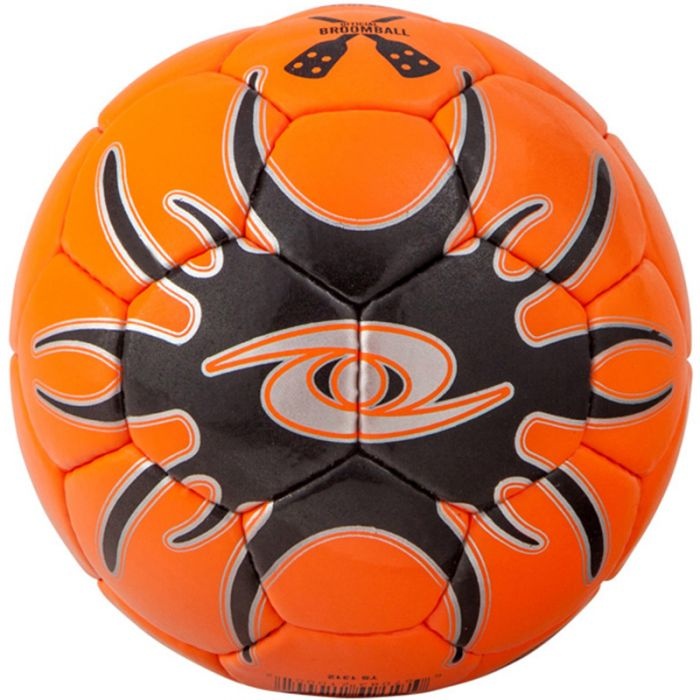
SPIDER BROOMBALL
SPIDER: Indoor/outdoor professional level game ball, Approved by the USA Broomball Federation. High quality condensed imported latex foam shell. Exclusively made for use on ice-field to withstand extremely cold conditions. Low bounce responsive touch provides superior trajectory and flight during play. Official size and weight
Brand: acacia.sports
Category: Sporting Goods > Athletics > Broomball Equipment > Broomball Balls